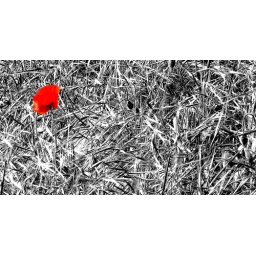
Single Poppy flower in field